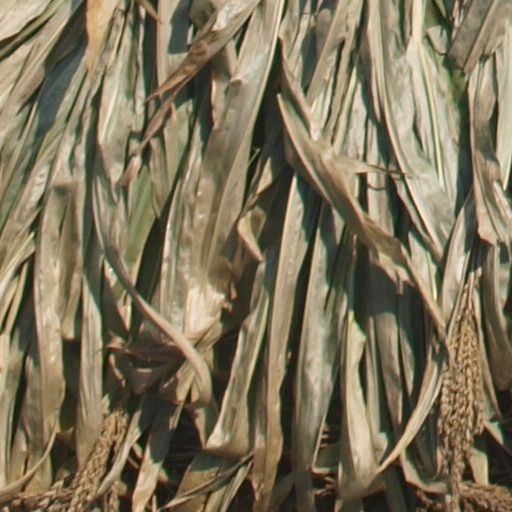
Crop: maize; corn